Jorge Chávez International Airport

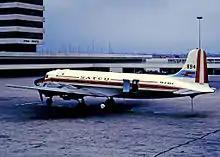
Lima Airport in 1972 with a SATCO Douglas DC-4 operating an internal flight

The airport was conceived in 1960 to replace the old Limatambo International Airport, which was located in the San Isidro District, because it had been surrounded by the new residential areas in the east of the city of Lima. Without the modern facilities built later, the first international flight was carried out on June 22, 1960; and four months later, on October 29, 1960, President Manuel Prado Ugarteche inaugurated it with the name Lima International Airport. Its later name is due to the young aviation pioneer, the Peruvian aviator Jorge Chávez.